Francis Sumner Merritt

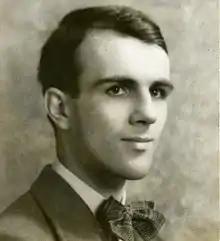
Francis Merritt (1937) at the Abbot Academy

Francis "Fran" Sumner Merritt (1913–2000) was an American painter, teacher, and arts administrator. He was a co-founder and first director of Haystack Mountain School of Crafts.